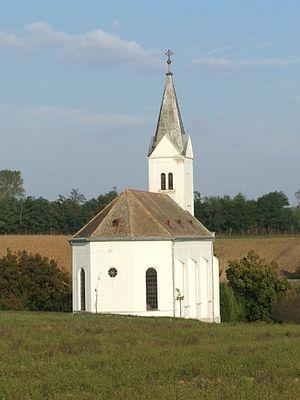
Nagyhajmás est un village et une commune du comitat de Baranya en Hongrie.